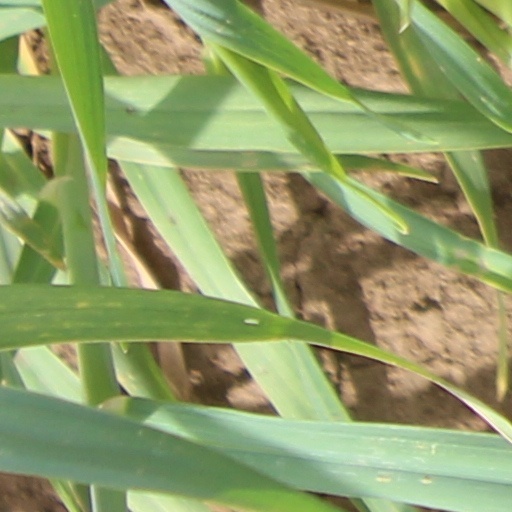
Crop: wheat